List of TGV services

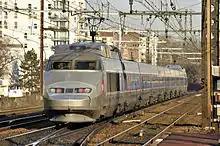
A TGV Sud-Est, the first trainset in regular service.

The TGV ("Train à Grande Vitesse") is a high-speed rail service, which started operation in 1981.